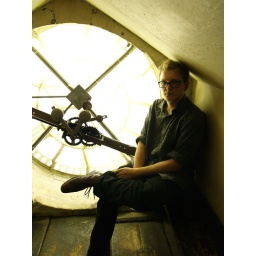
in the clock tower